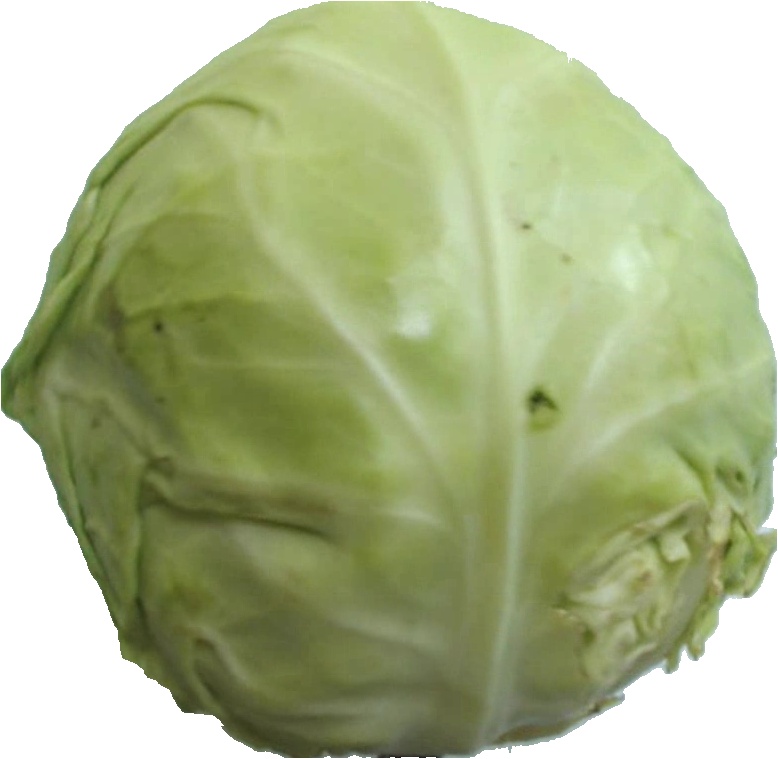
Label: cabbage_white_1